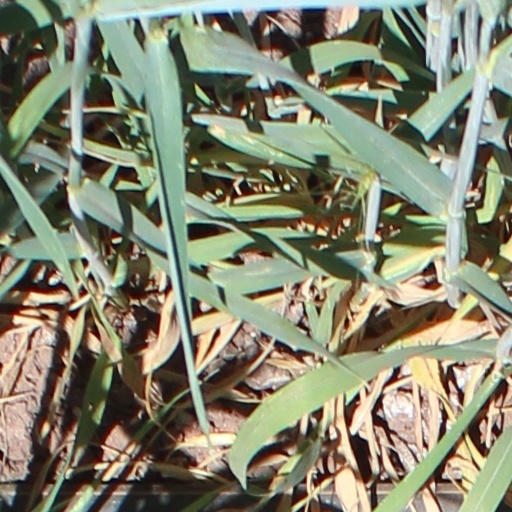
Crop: wheat